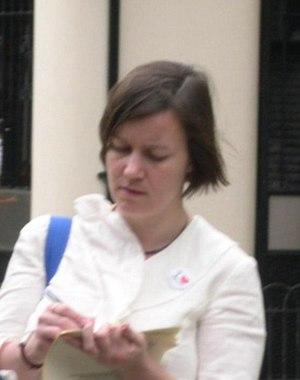
Cette liste présente les 650 membres de la 56ᵉ législature de la Chambre des communes du Royaume-Uni au moment de leur élection le 7 mai 2015 lors des élections générales britanniques de 2015. Elle présente les élus par circonscriptions.
Cette liste présente les 650 membres de la 55ᵉ législature de la Chambre des communes du Royaume-Uni au moment de leur élection le 6 mai 2010 lors des élections générales britanniques de 2010. Elle présente les élus par circonscriptions.
Le Secrétaire d'État à l'Énergie et au Changement climatique de l'ombre était le membre du cabinet fantôme du Royaume-Uni qui était chargé de la politique de l'opposition sur la politique énergétique et la lutte contre le réchauffement climatique.